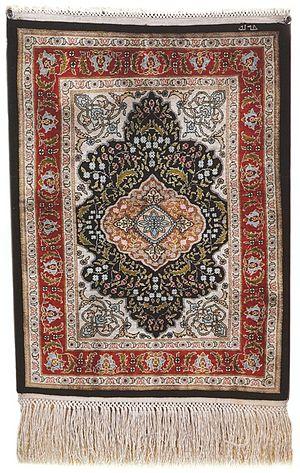
Les tapis d'Hereke sont des tapis uniquement produits à Hereke, une ville côtière de Turquie située à 60 kilomètres d'Istanbul. Les matériaux employés pour leur confection sont la soie, une combinaison de laine et de coton, et quelques fois des fils d'or ou d'argent.